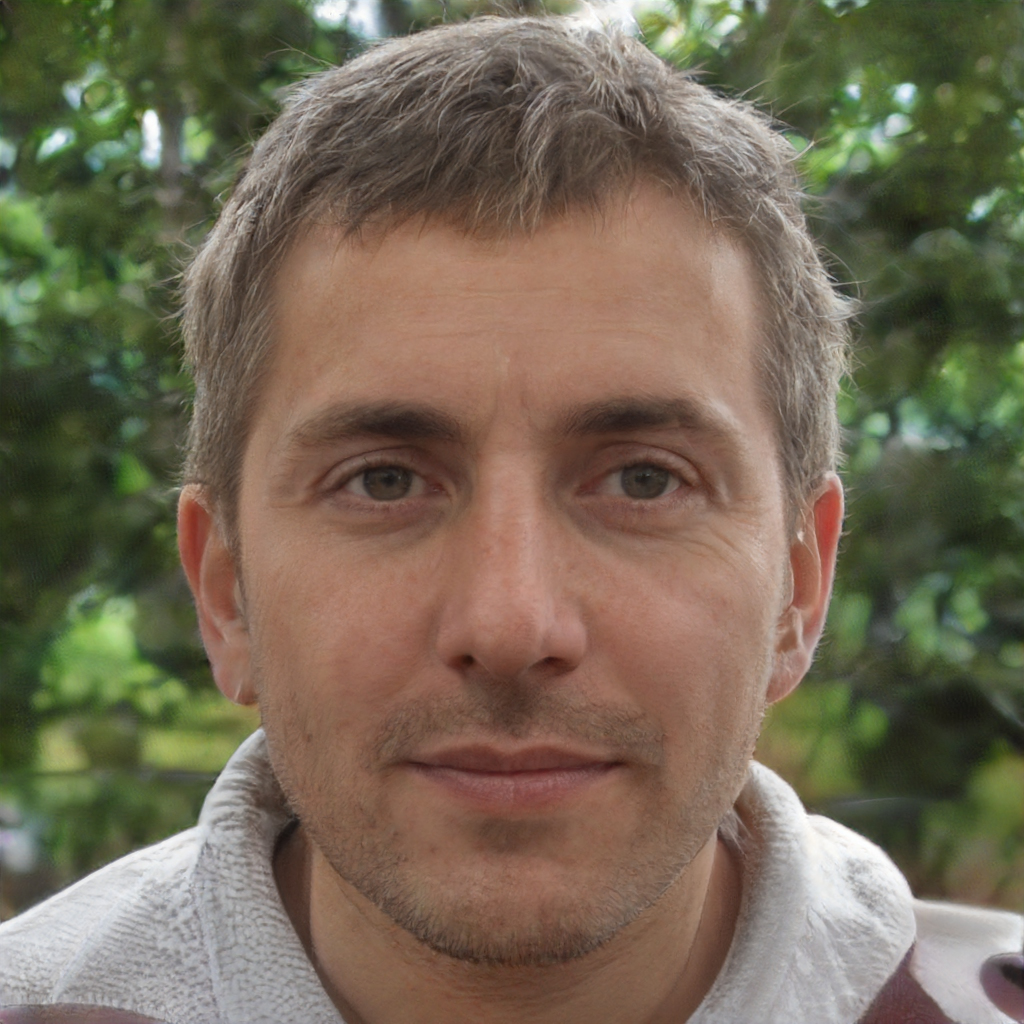
Portrait style: Real Portrait